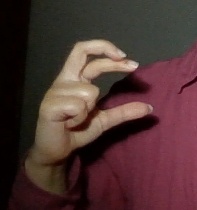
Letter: thal